Bramcote Hills Sport and Community College

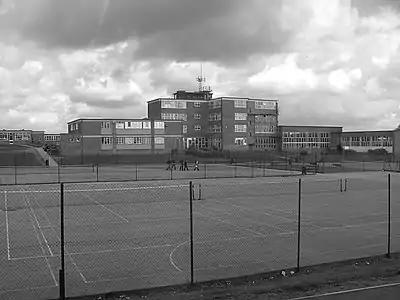
Main School Building (2004)

Bramcote Hills has always organised form groups around the letters B R A M C O T E, coming from the spelling of Bramcote, though falling numbers lead to dropping the "A" form. The school years were originally split in two, grouping BRAM and COTE together for time-table purposes. As numbers on role were falling since 2003 the number of forms has decreased. In 2007 the new intake only had four form groups for year 7 (BRMC) compared to a 7 form entry in 2001. In the 1960s the four form groups were T E C and H, with T being the top stream.